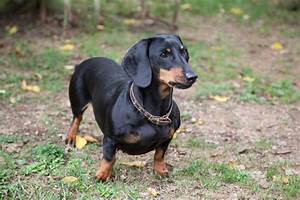
Label: cane